Ashley Young

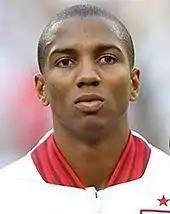
Young lining up for England at UEFA Euro 2012

Young's first start of the campaign came at right-back on 12 September 2017 in a 3–0 win against Basel in the Champions League, assisting with the opening goal with a cross to Marouane Fellaini in the 35th minute, he was also captain for the match. His performance led him to start at left-back in United's 4–0 victory over Everton on 17 September. On 28 November, Young scored a brace for the first time since March 2012 against his former club Watford, the opening two goals, one of them being a 30-yard freekick into the top left corner, in a 4–2 win at Vicarage Road.